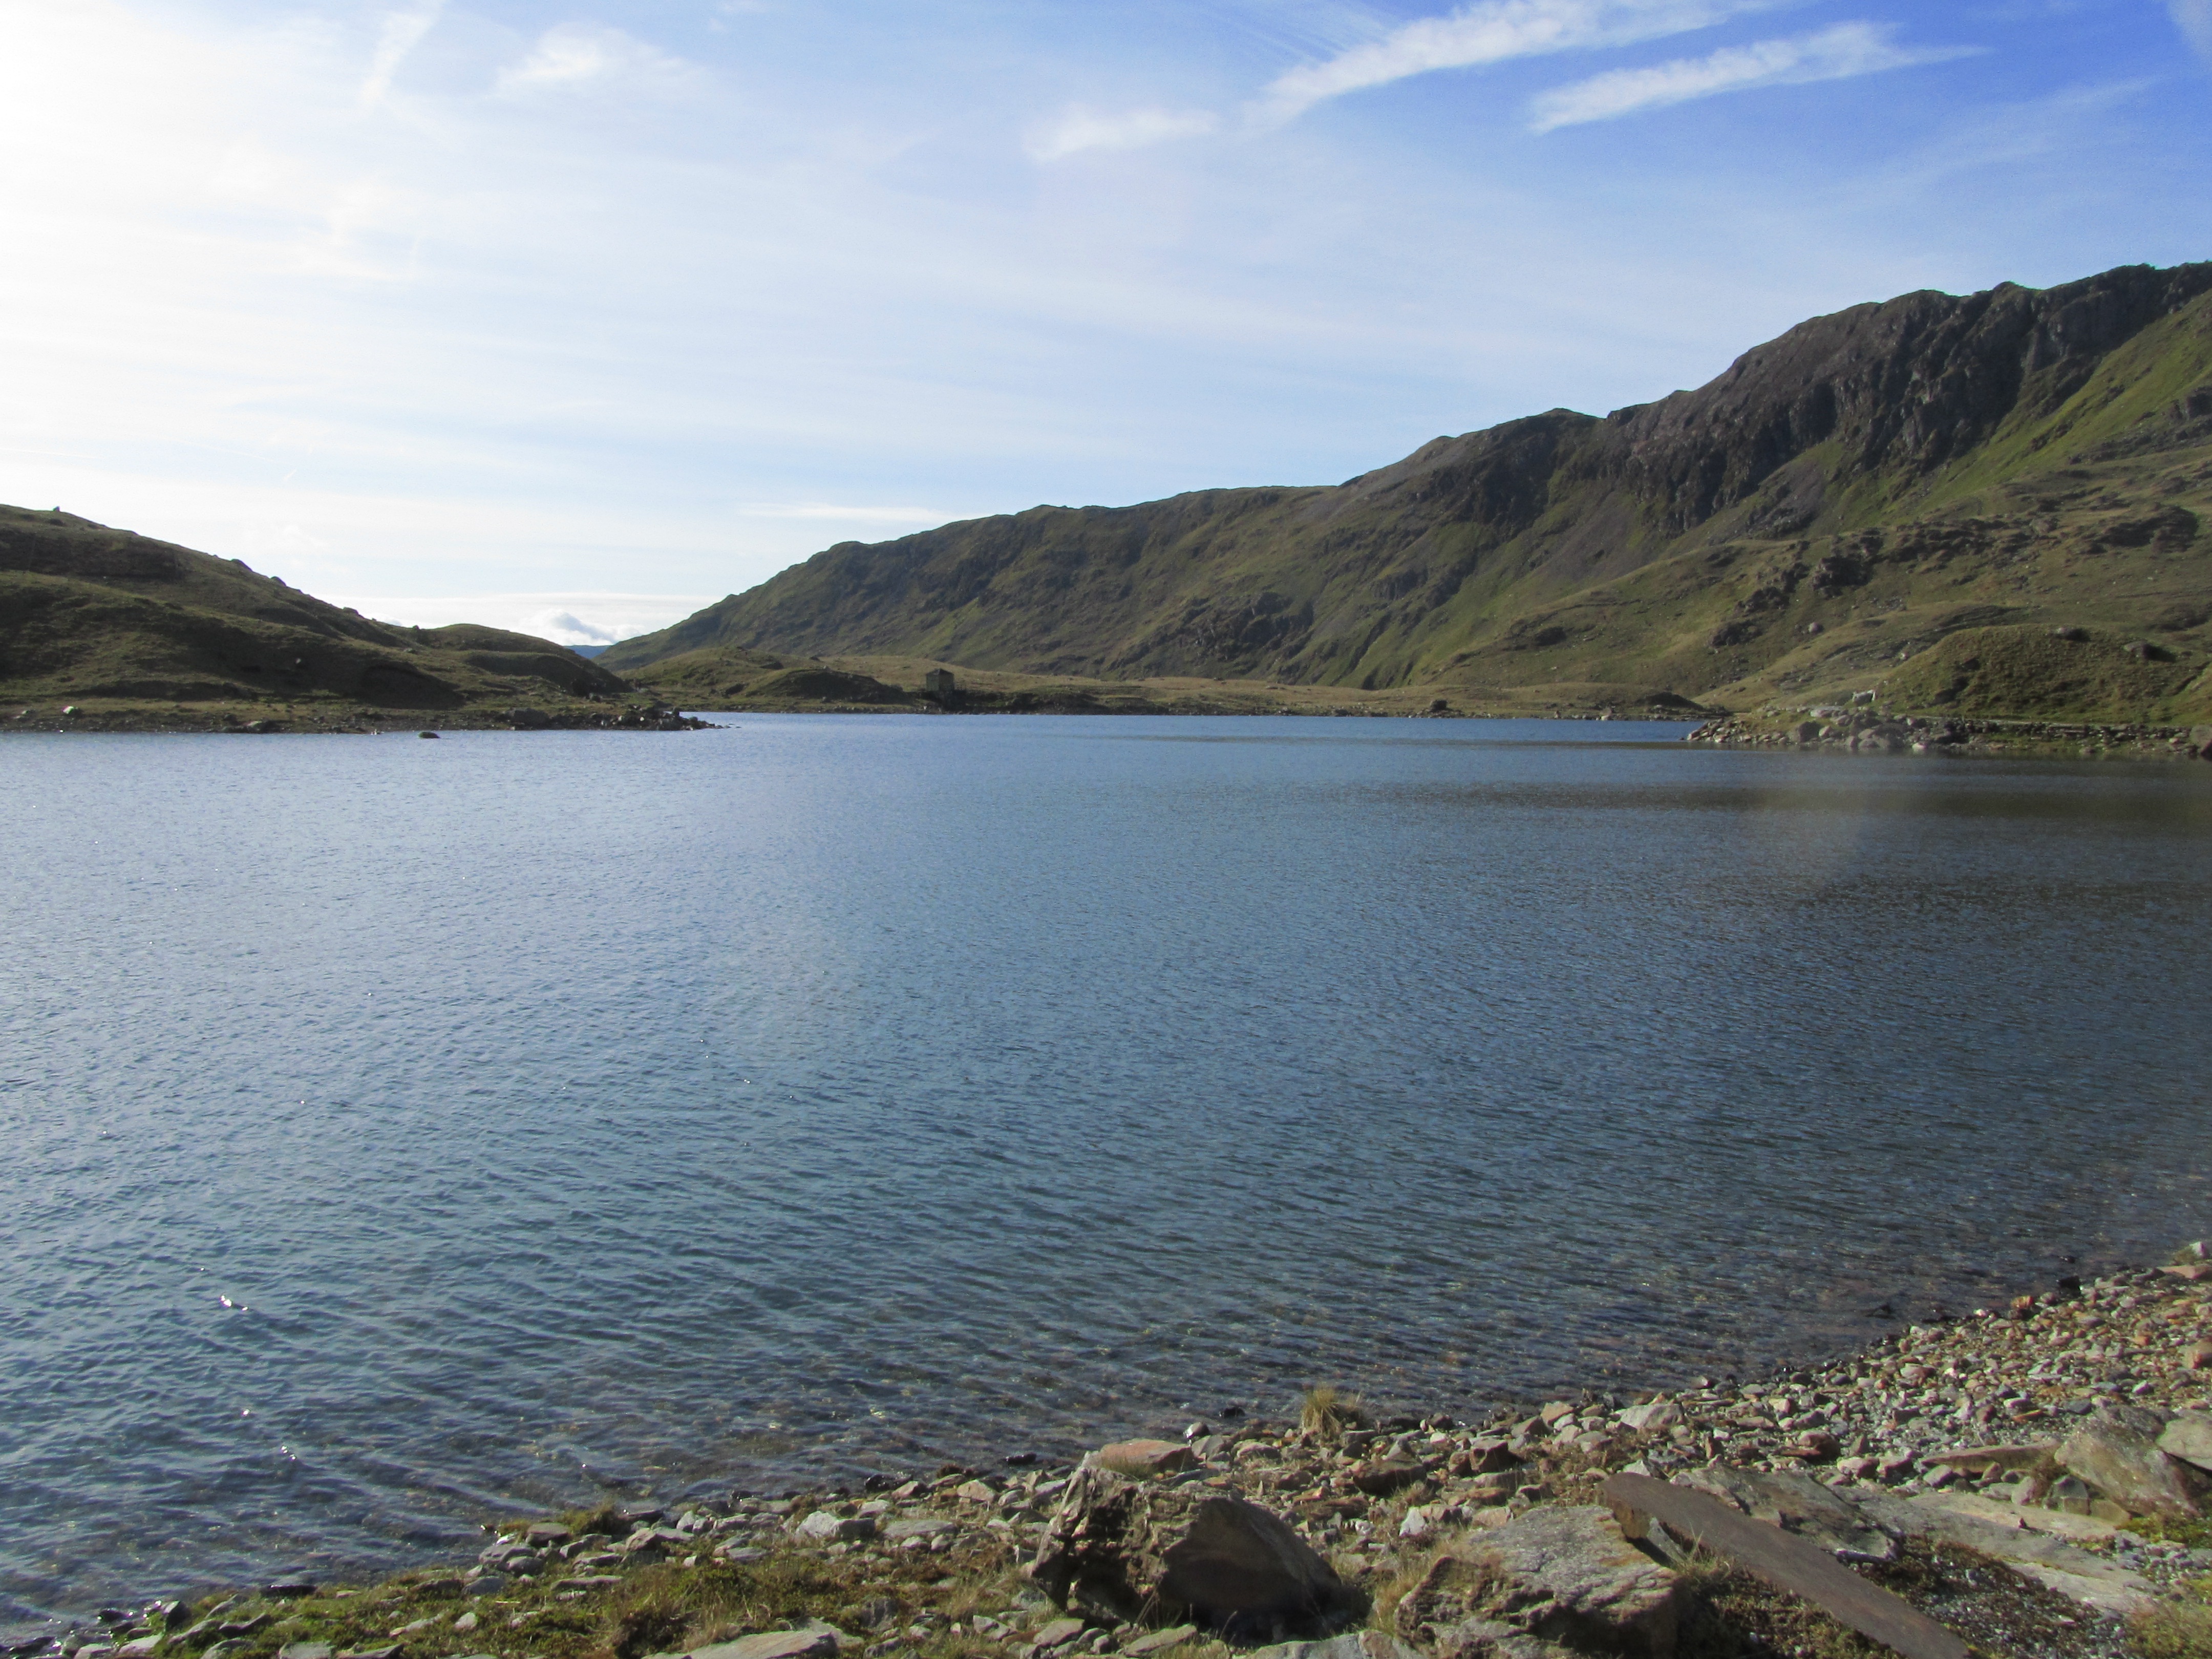
landscape, sea, coast, water, nature, outdoor, mountain, shore, lake, cove, peaceful, scenery, bay, blue, fjord, reservoir, highland, body of water, scene, fell, loch, snowdonia